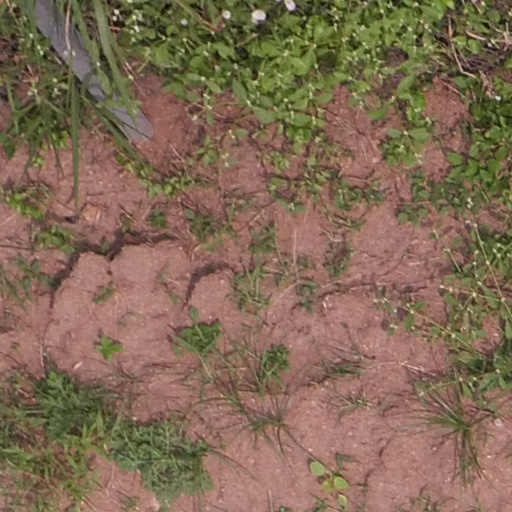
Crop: maize; corn